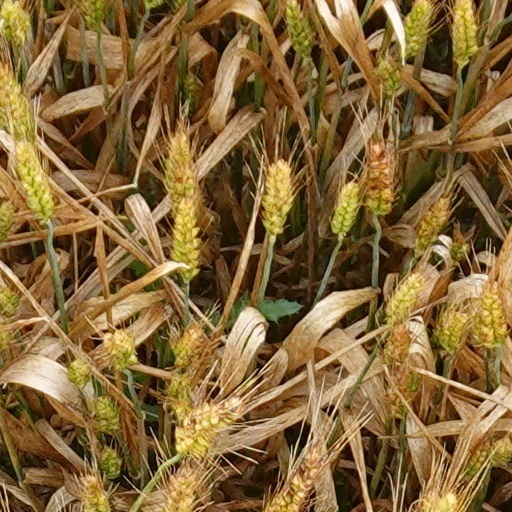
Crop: wheat